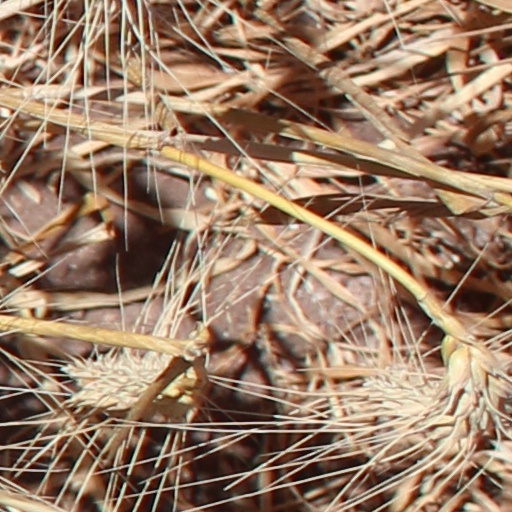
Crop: wheat